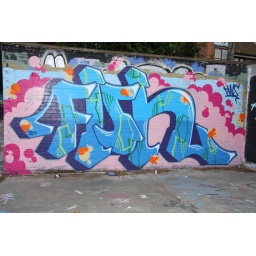
Grafitti on a wall on waste ground near Botoloh Street Norwich England; Taken 7th September 2009.